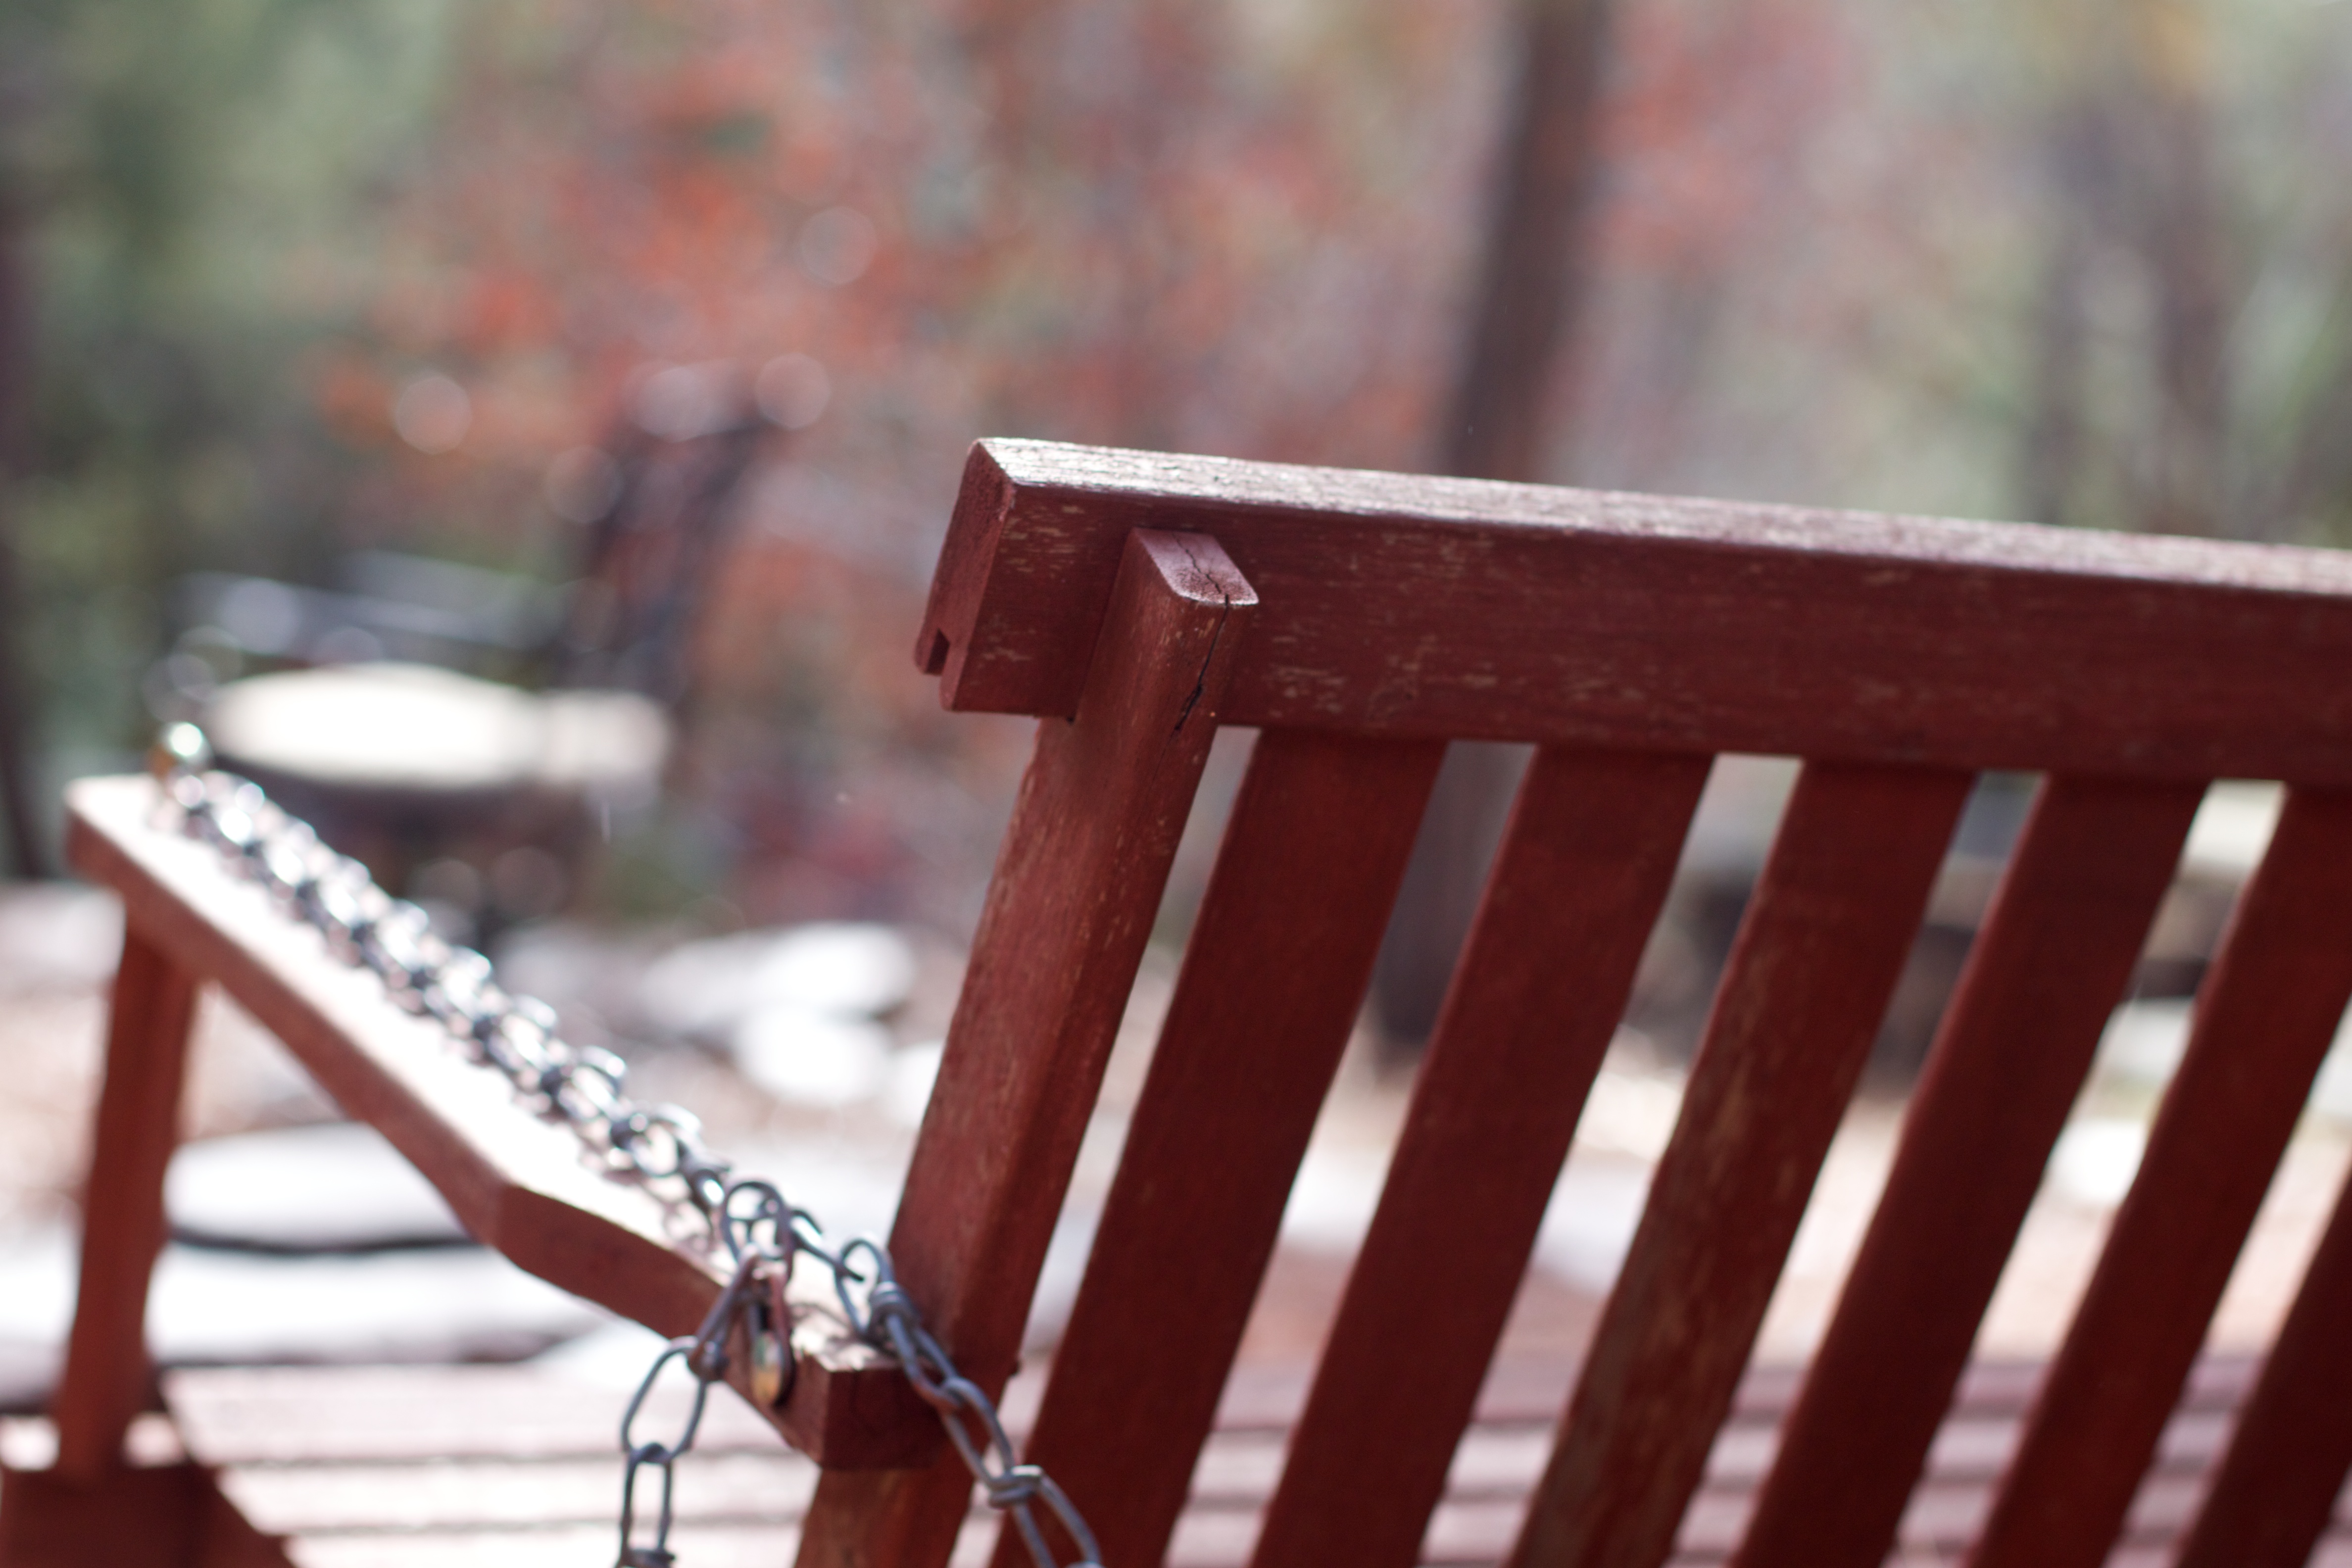
bokeh, wood, spring, red, color, furniture, season